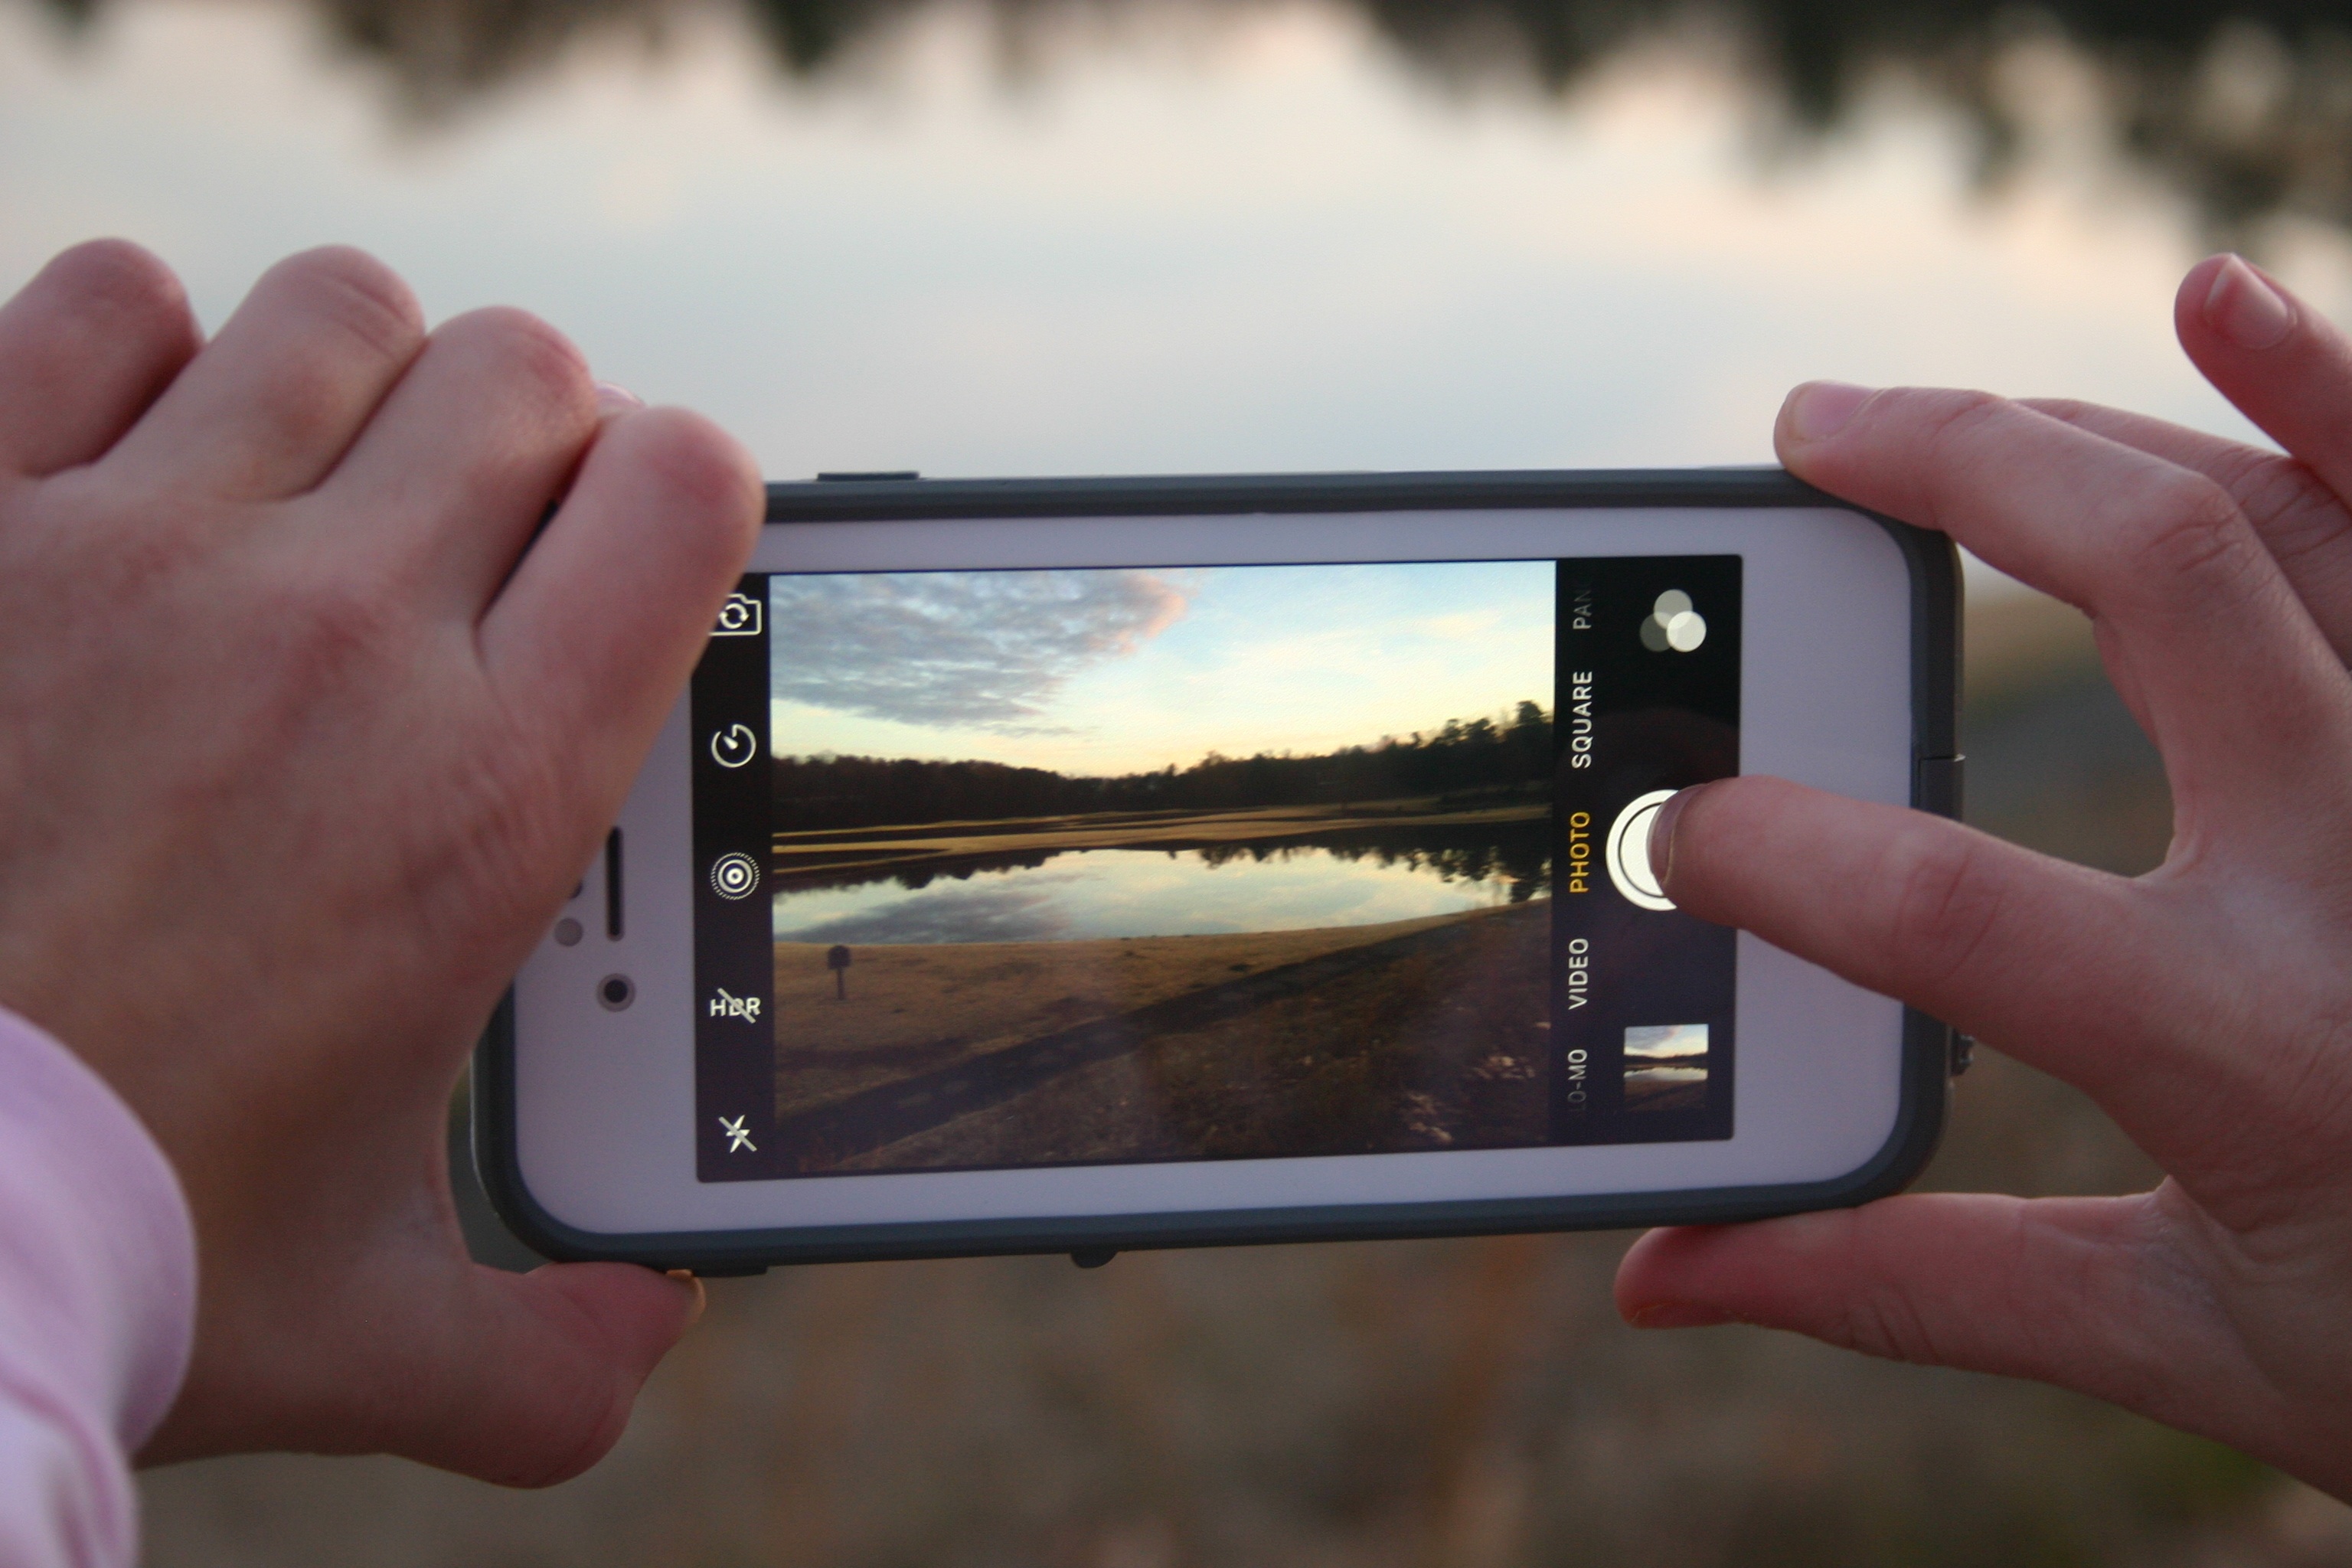
smartphone, hand, technology, telephone, gadget, mobile phone, electronics, electronic device, portable communications device, communication device